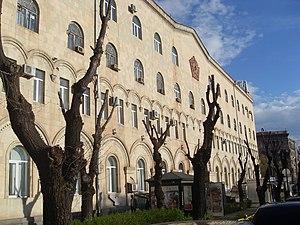
La Radio publique d'Arménie - est la station de radio publique arménienne. Fondée en 1926, la Radio publique arménienne reste l'un des plus grands radiodiffuseurs d'Arménie. La radio publique dispose de trois chaînes nationales. Tout au long de ces années, la radio publique a rassemblé, enregistré, diffusé et préservé la culture et l'histoire de l'Arménie. La Radio publique arménienne possède quatre orchestres et les archives sonores les plus importantes et les plus riches d'Arménie.